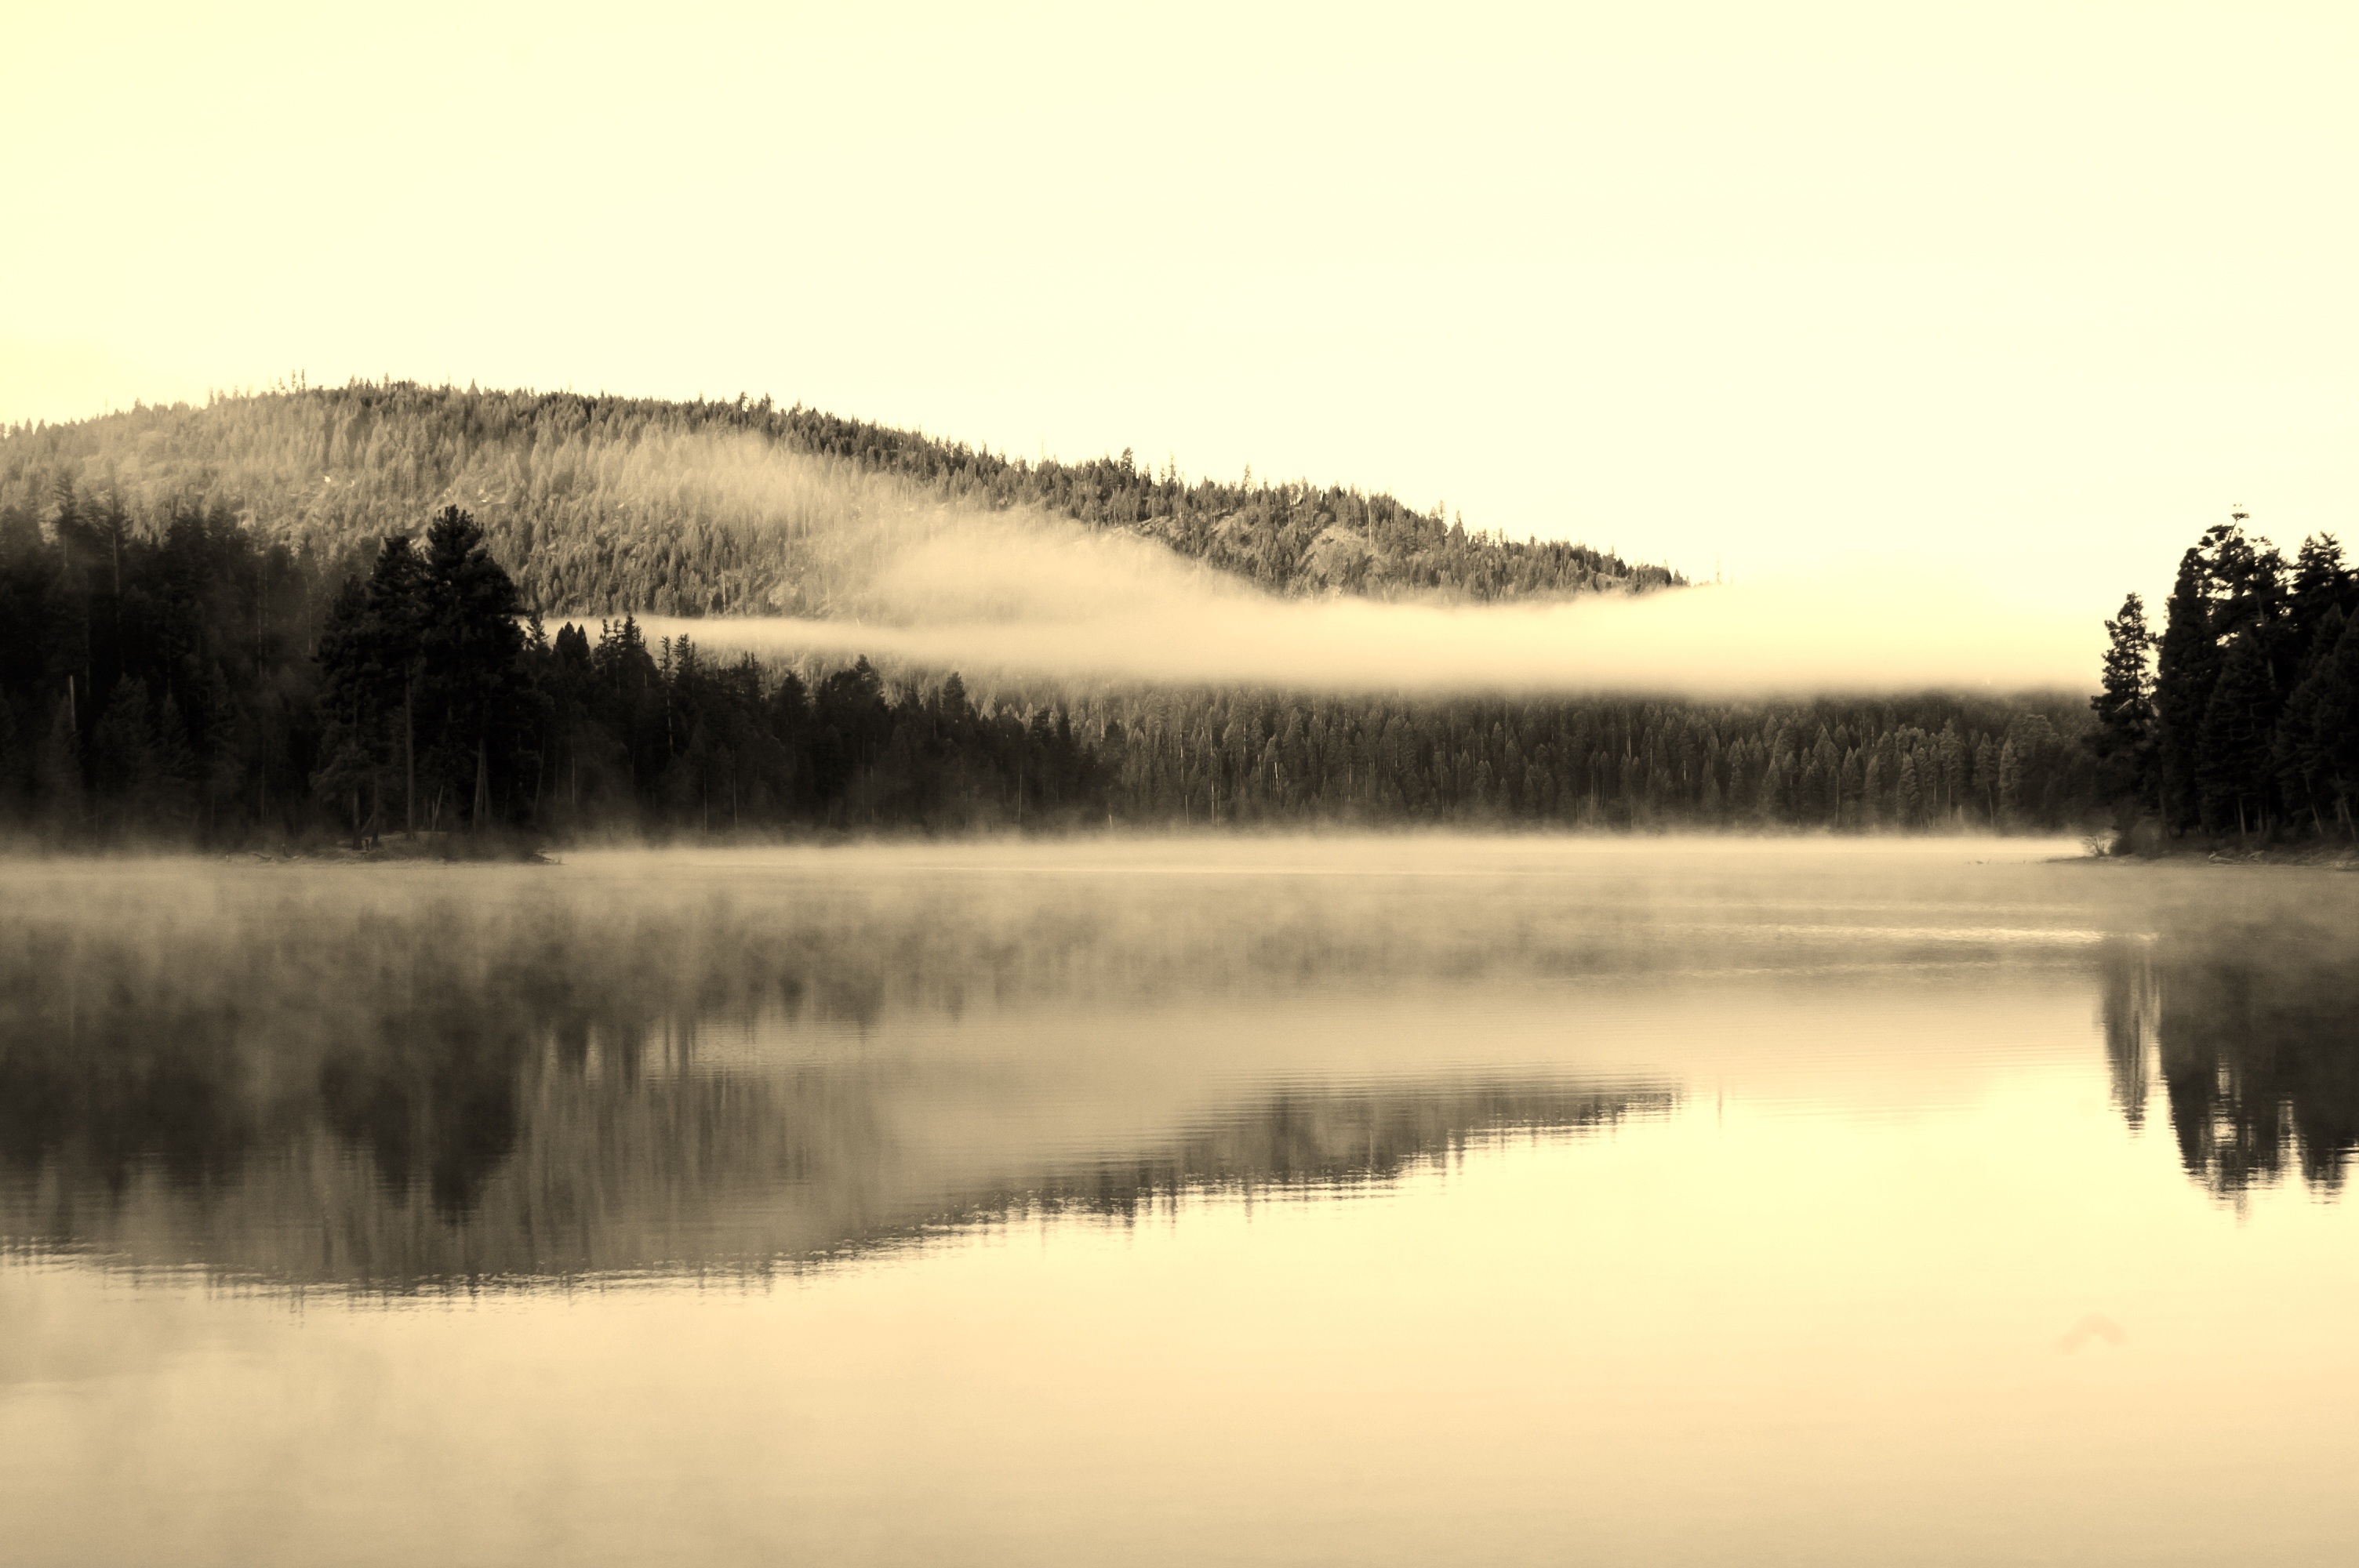
landscape, tree, water, nature, wilderness, mountain, cloud, fog, sunrise, sunset, mist, sunlight, morning, hill, lake, dawn, river, dusk, evening, reflection, reservoir, body of water, symmetry, loch, rural area, atmospheric phenomenon, woody plant